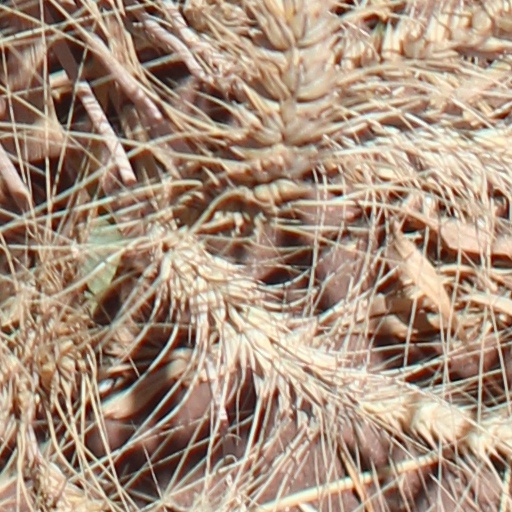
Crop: wheat